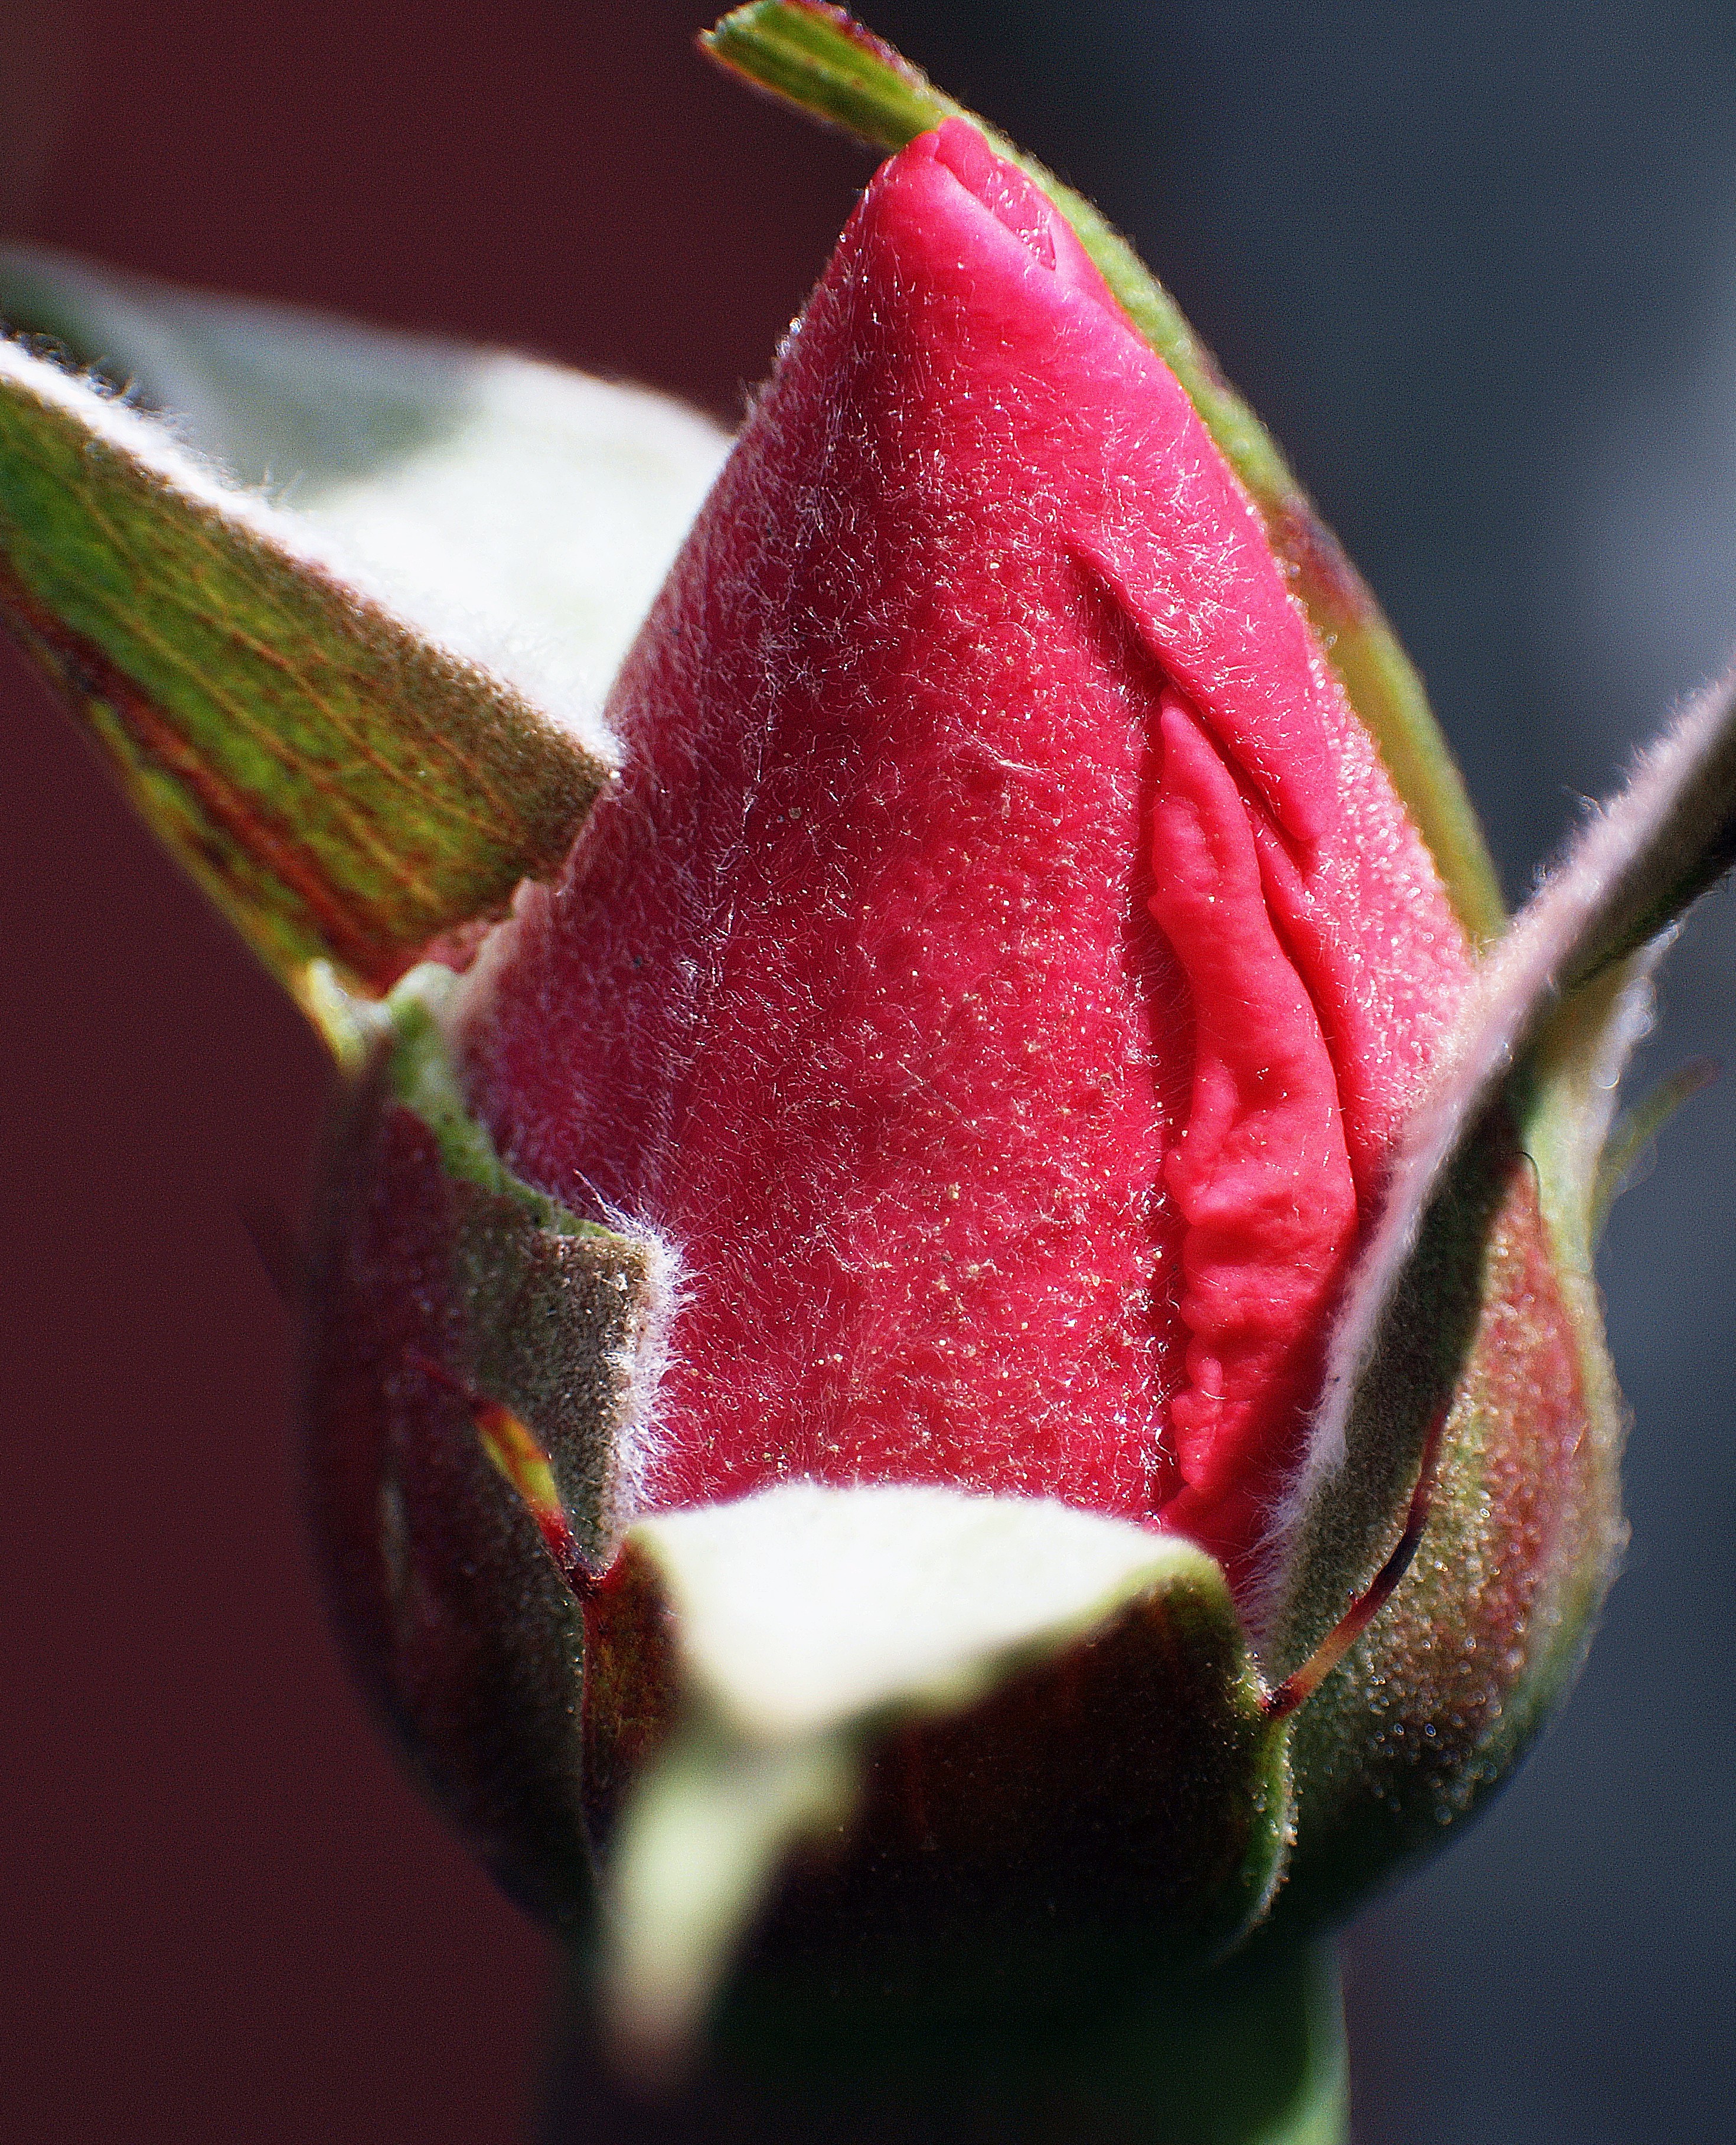
plant, photography, leaf, flower, petal, rose, red, produce, macro, pink, flora, flowers, close up, flores, bud, ggl1, xovesphoto, gphoto, olympuse620, macro photography, flowering plant, rose family, plant stem, land plant